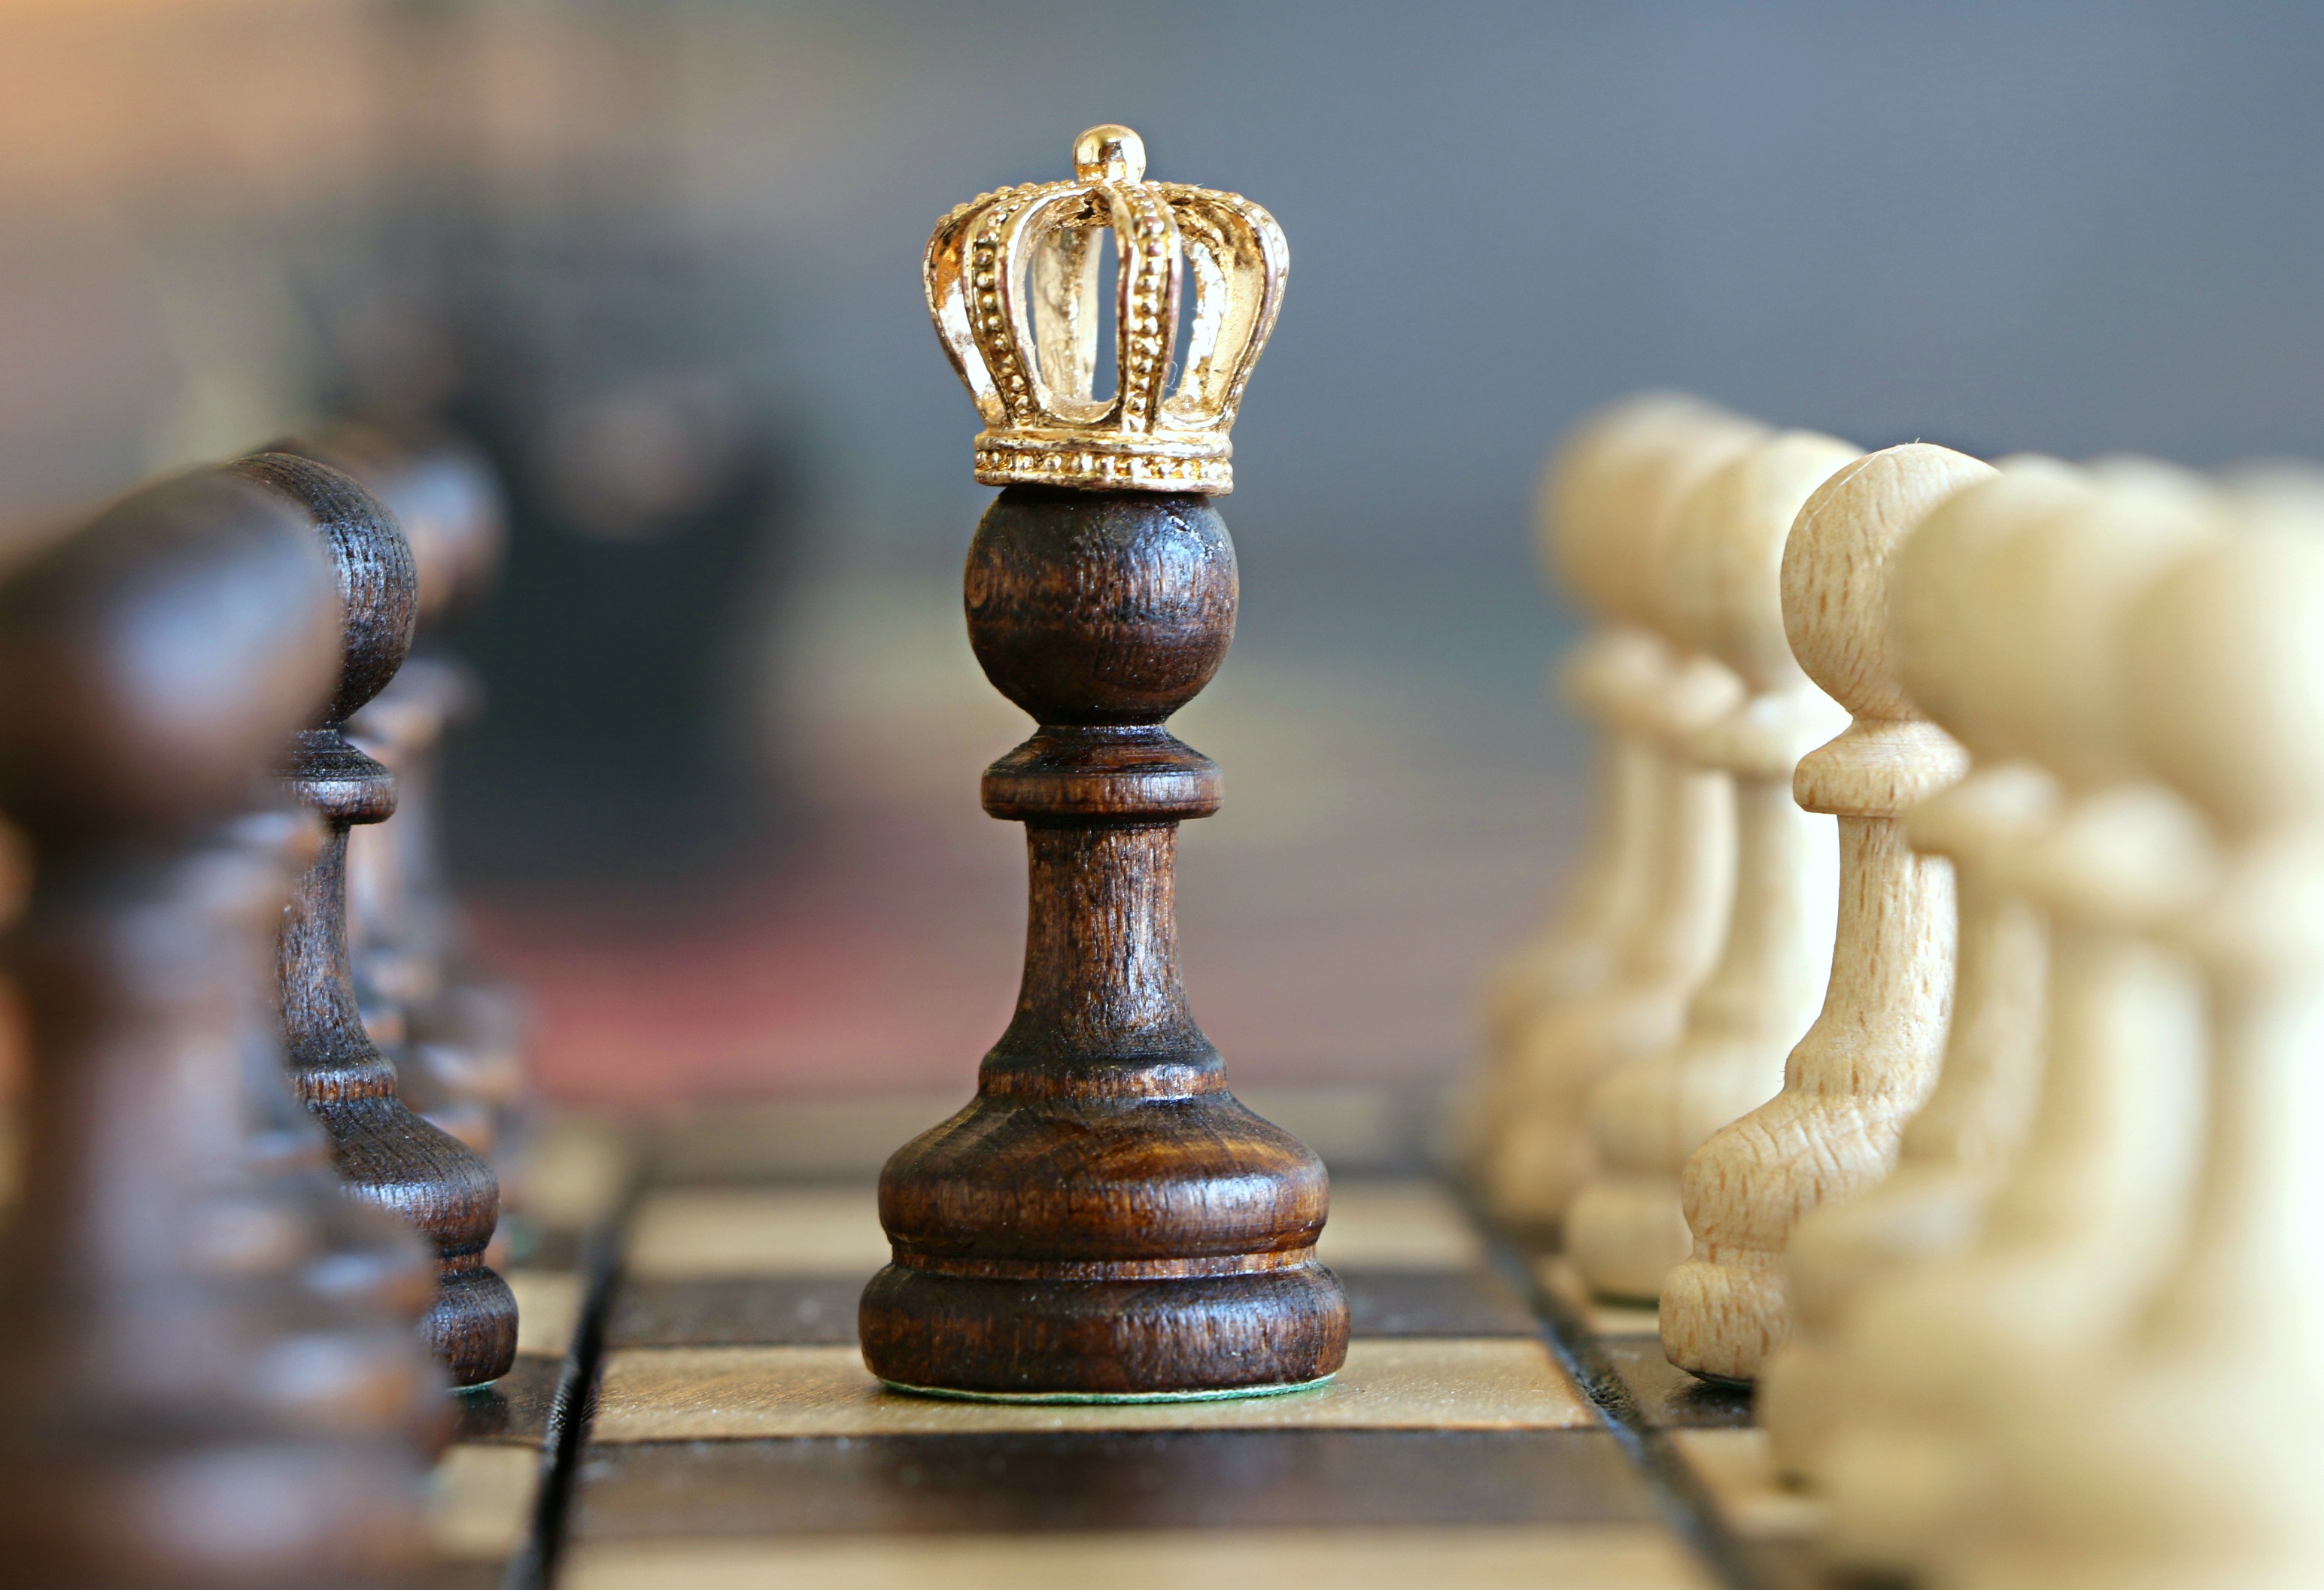
white, game, statue, training, think, black, player, board game, close up, king, chess, queen, strategy, pawn, chessboard, championship, games, tournament, champion, intelligence, victory, hobby, smart, the mind, logic, losing streak, indoor games and sports, tabletop game